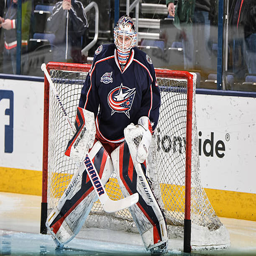
# warms up before a game against sports team .